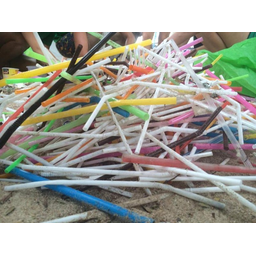
Label: plastic